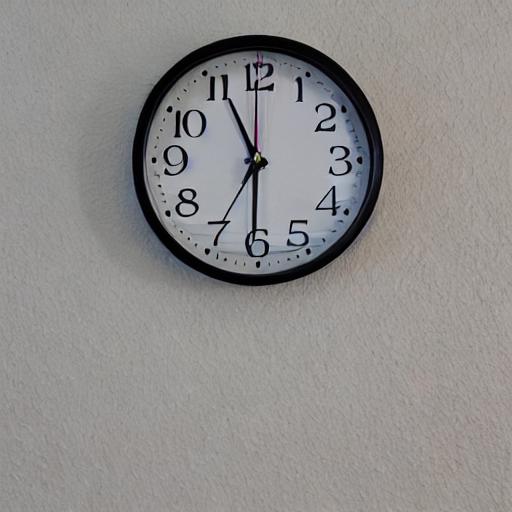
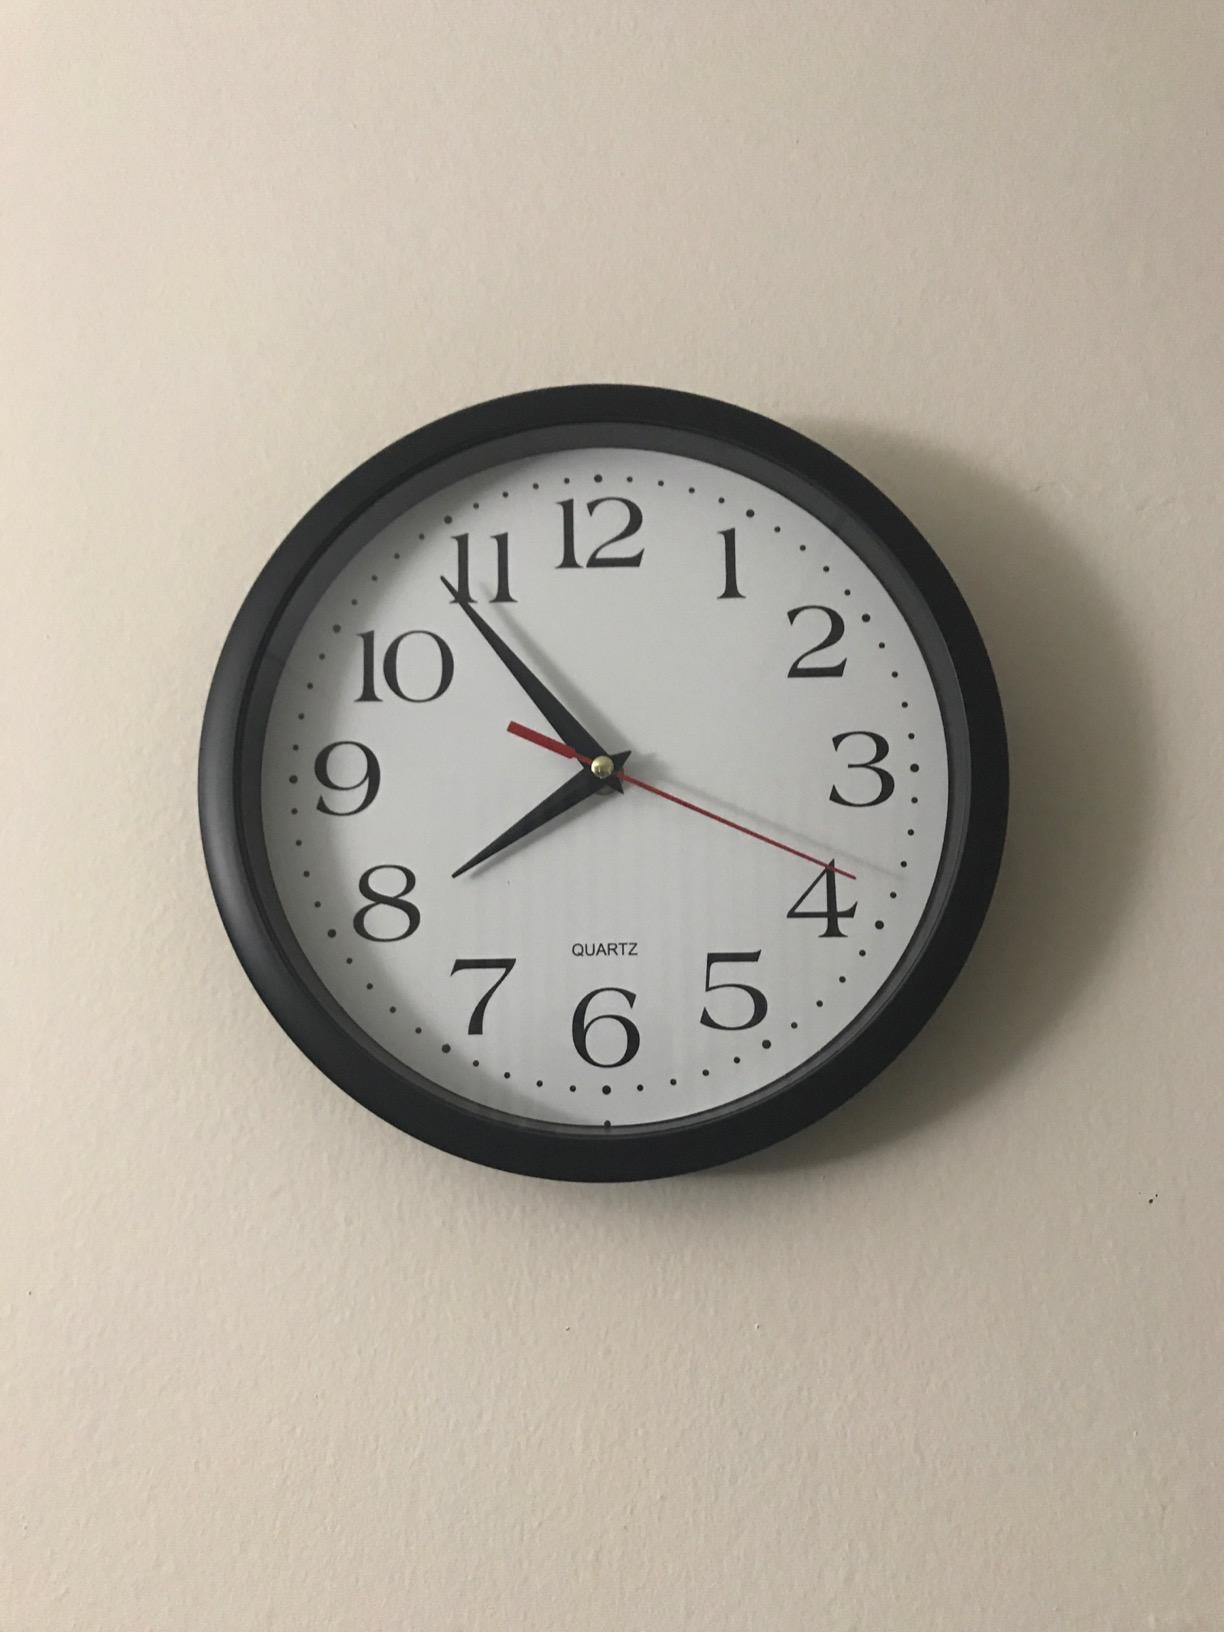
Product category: clock
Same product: no